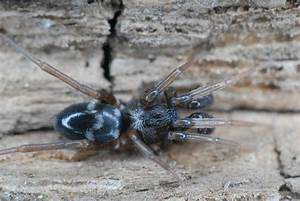
Label: ragno